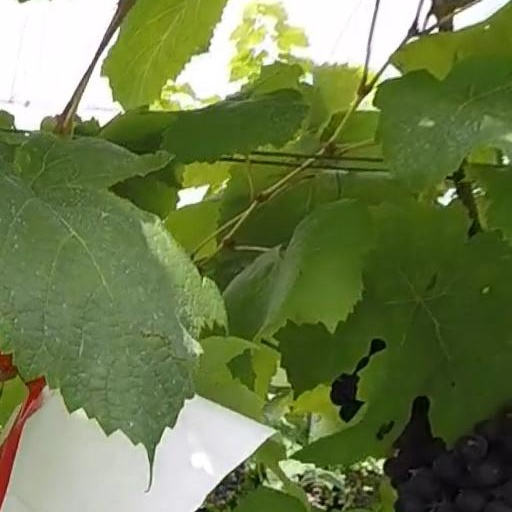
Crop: grape